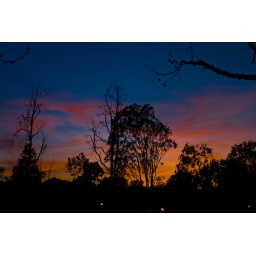
sunset in orange red and magenta